Windows XP visual styles

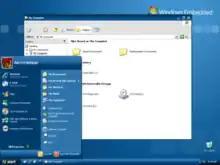
Embedded

Windows Embedded Standard 2009 and Windows Embedded POSReady 2009 came with a dedicated visual style called Embedded. It is similar to Royale, Royale Noir and Zune, featuring a mix of dark blue colors.